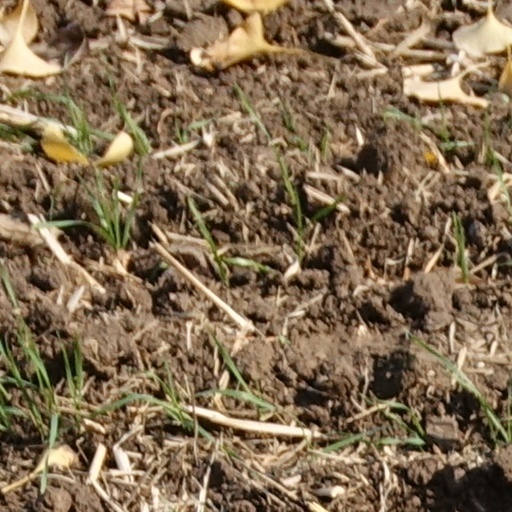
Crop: wheat